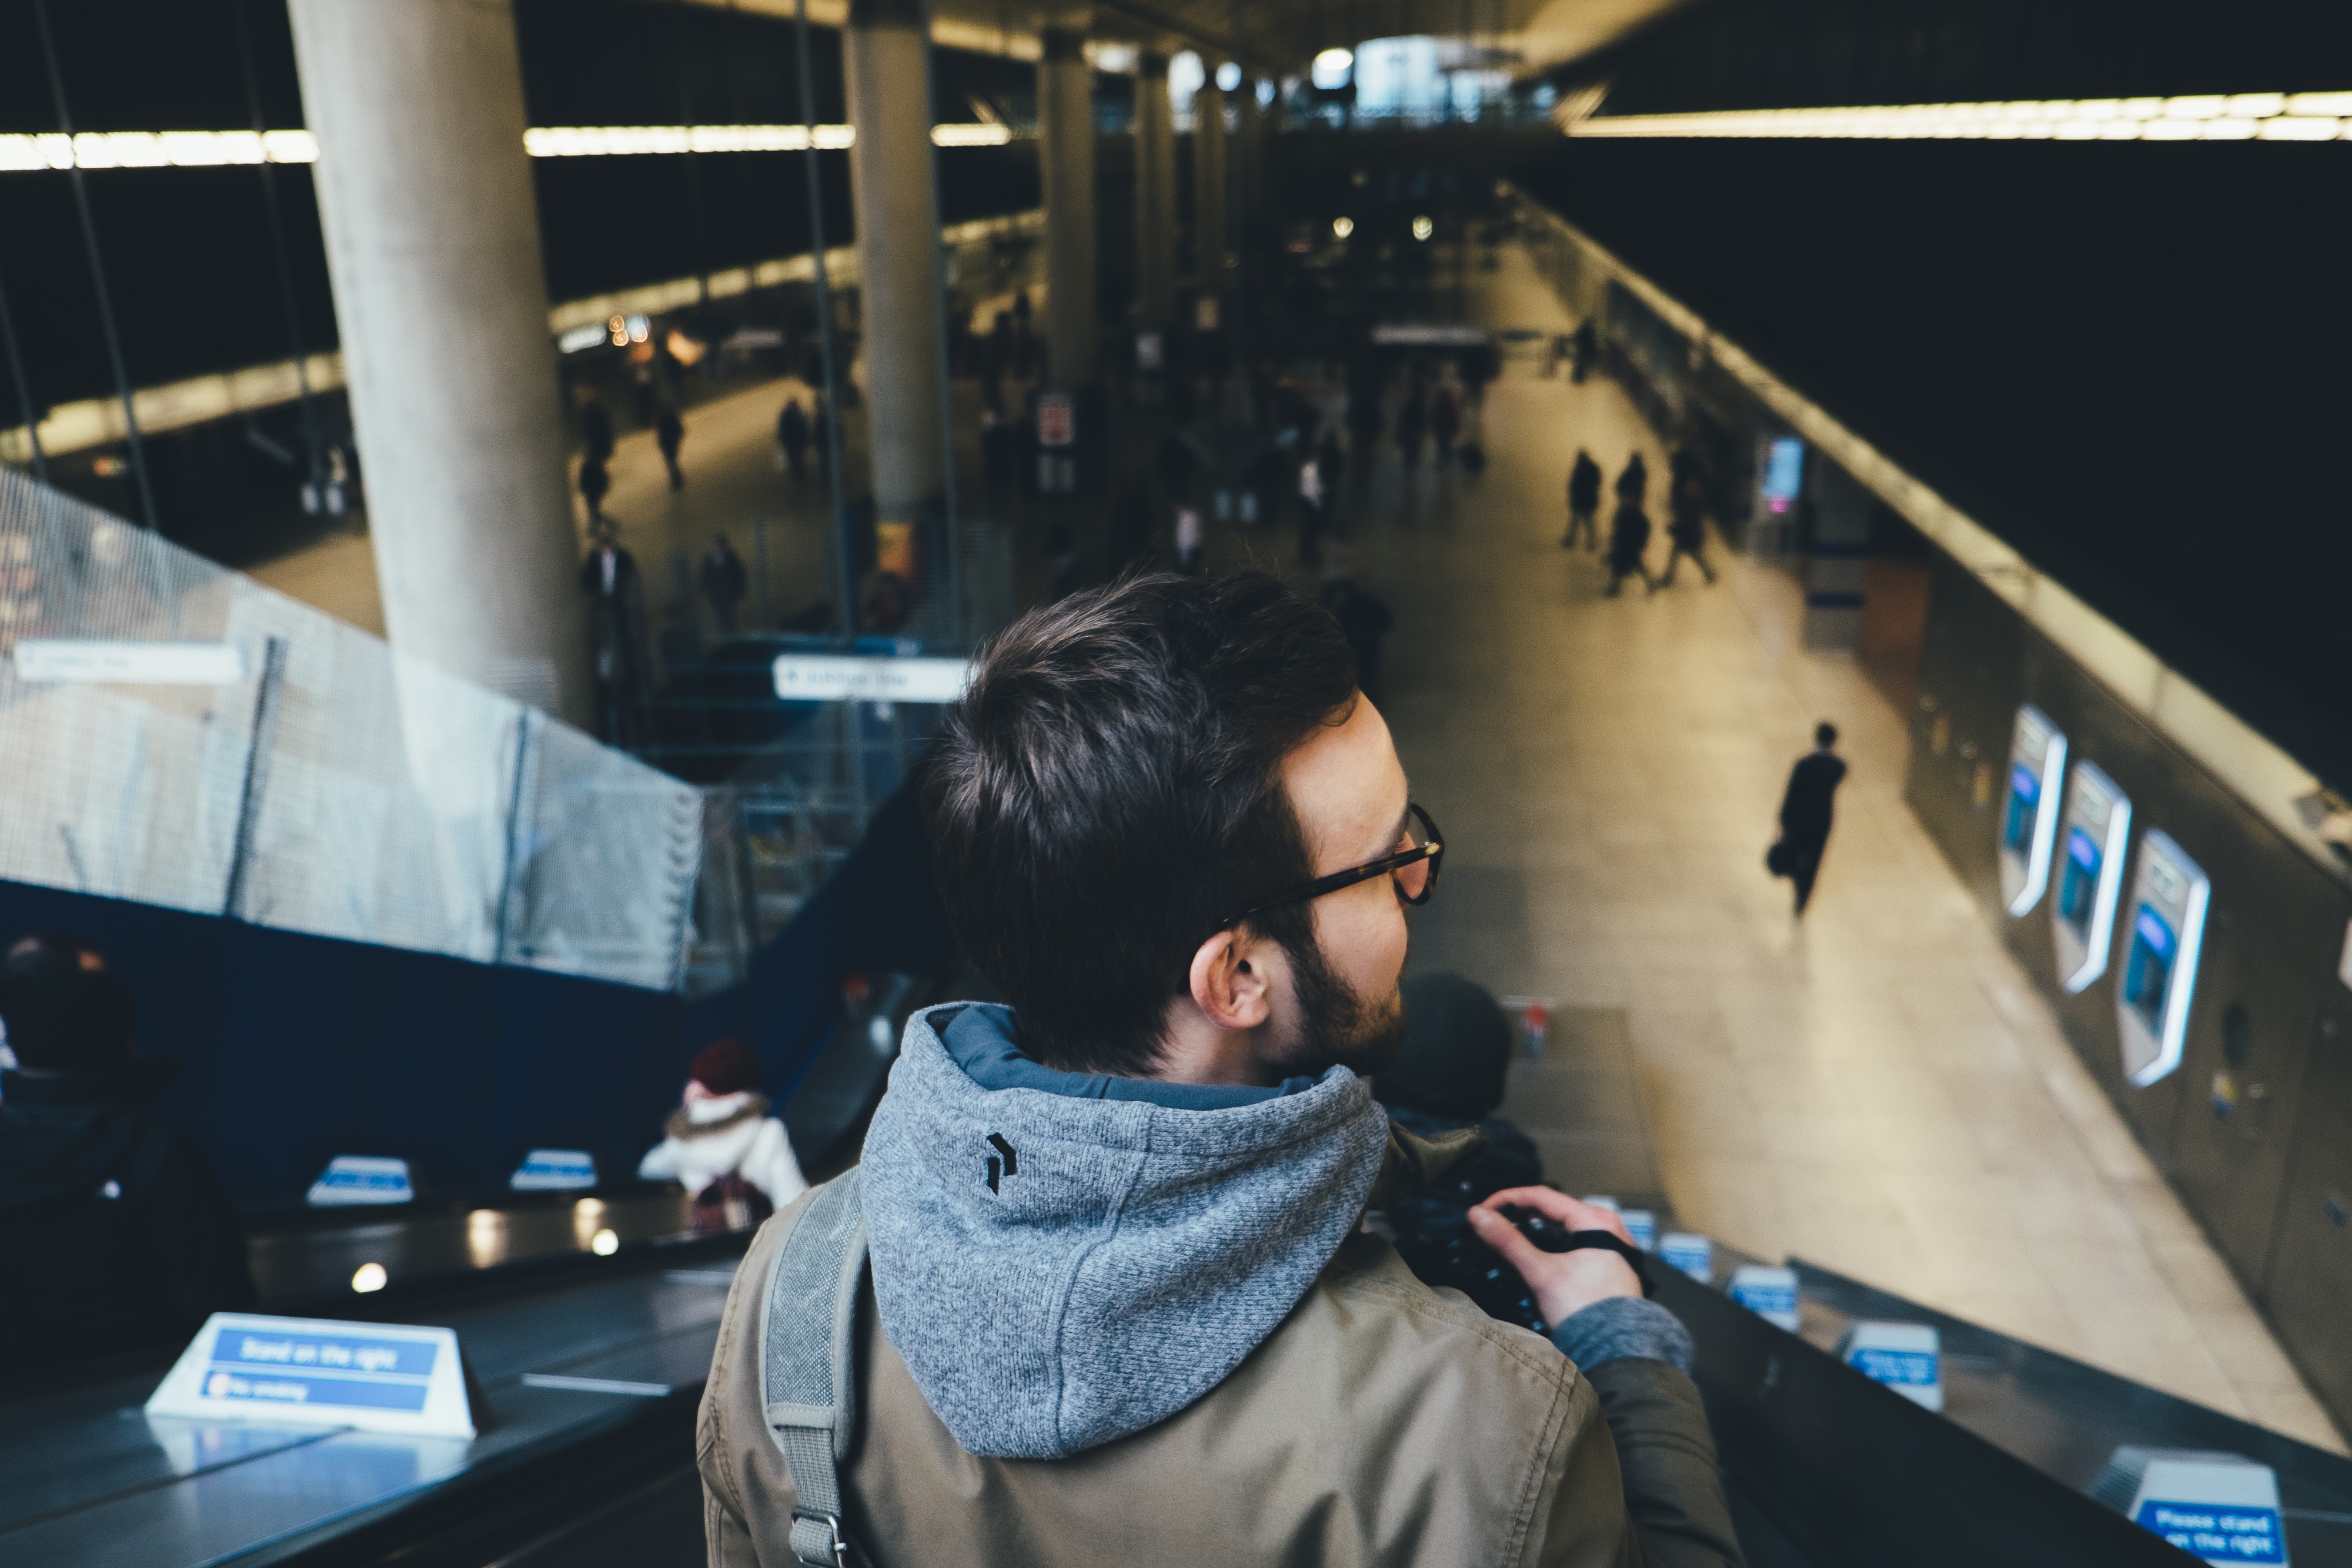
hand, man, person, girl, hair, technology, glass, public transport, fun, electronic device